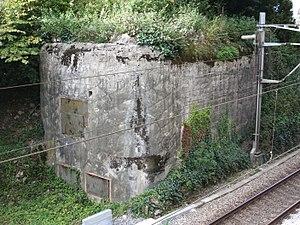
Casemate C5 du fort de Chillon, position de barrage de Chillon (Vaud, Suisse)
Le fort de Chillon est un ouvrage militaire situé sur la Riviera vaudoise en face du château de Chillon en Suisse. Construit entre 1941 et 1942 comme fort d'artillerie et d'infanterie, il perdit sa mission d'artillerie en 1978 et ne servit plus qu'à interdire l’étroit passage entre le lac Léman et le versant abrupt des Préalpes vaudoises afin de protéger l'accès au Chablais depuis le plateau. Implantée sur un passage obligé, la position de barrage de Chillon « constitue probablement en Suisse un des exemples les plus frappants de la continuité historique en matière de renforcement de terrain ». Outre le fort, une douzaine d’ouvrages, une dizaine de barricades et obstacles antichars ainsi que quatre ouvrages minés font partie de ce barrage.